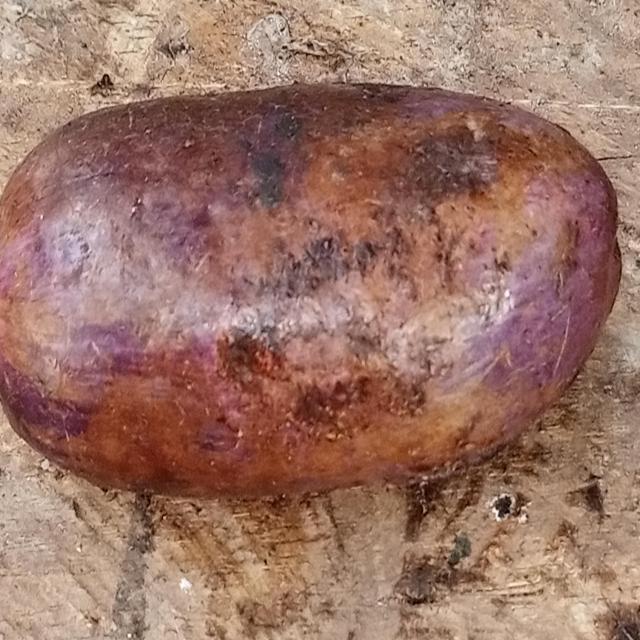
Plum grade: bruised